Effects unit

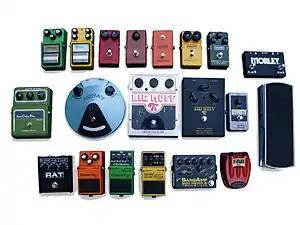
Various type of guitar and bass effect pedals

An effects unit is also called an "effect box", "effects device", "effects processor" or simply an "effect". The abbreviation "F/X" or "FX" is sometimes used. A pedal-style unit may be called a "stomp box", "stompbox", "effects pedal" or "pedal". Unprocessed audio coming into an effects unit is referred to as "dry", while the processed audio output is referred to as "wet".